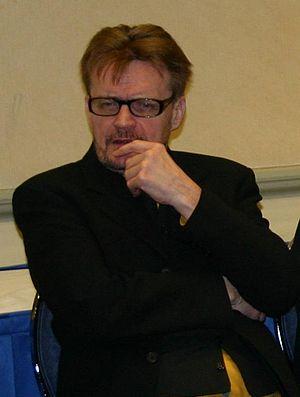
Brian Downey est un acteur et producteur canadien né le 31 octobre 1944 à Saint-Jean de Terre-Neuve. Il est également musicien et écrivain.